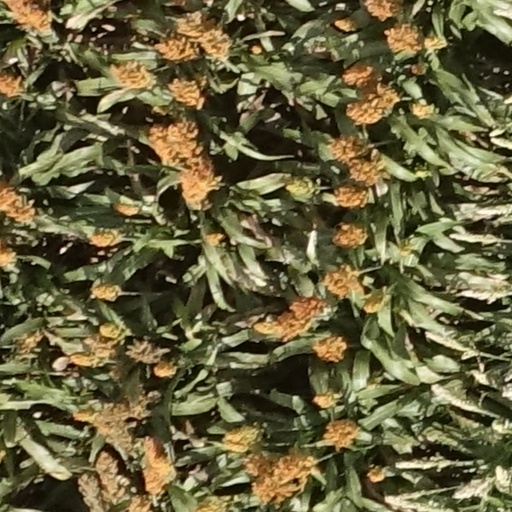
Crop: sorghum